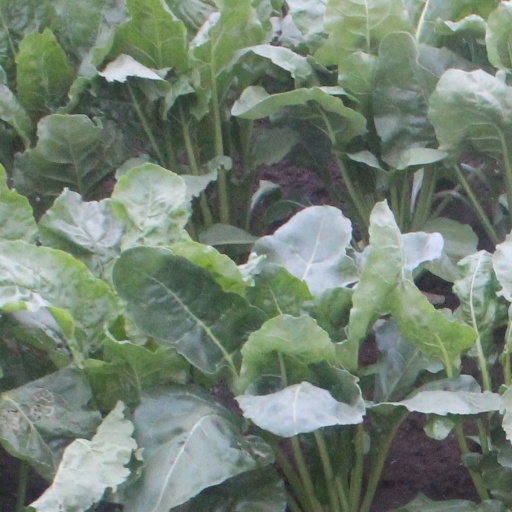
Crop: sugar beet